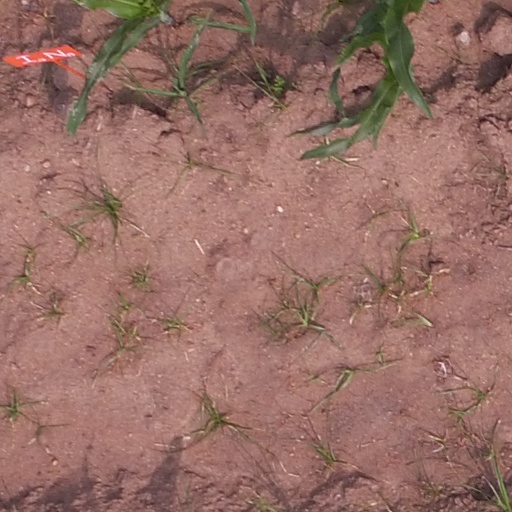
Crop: maize; corn